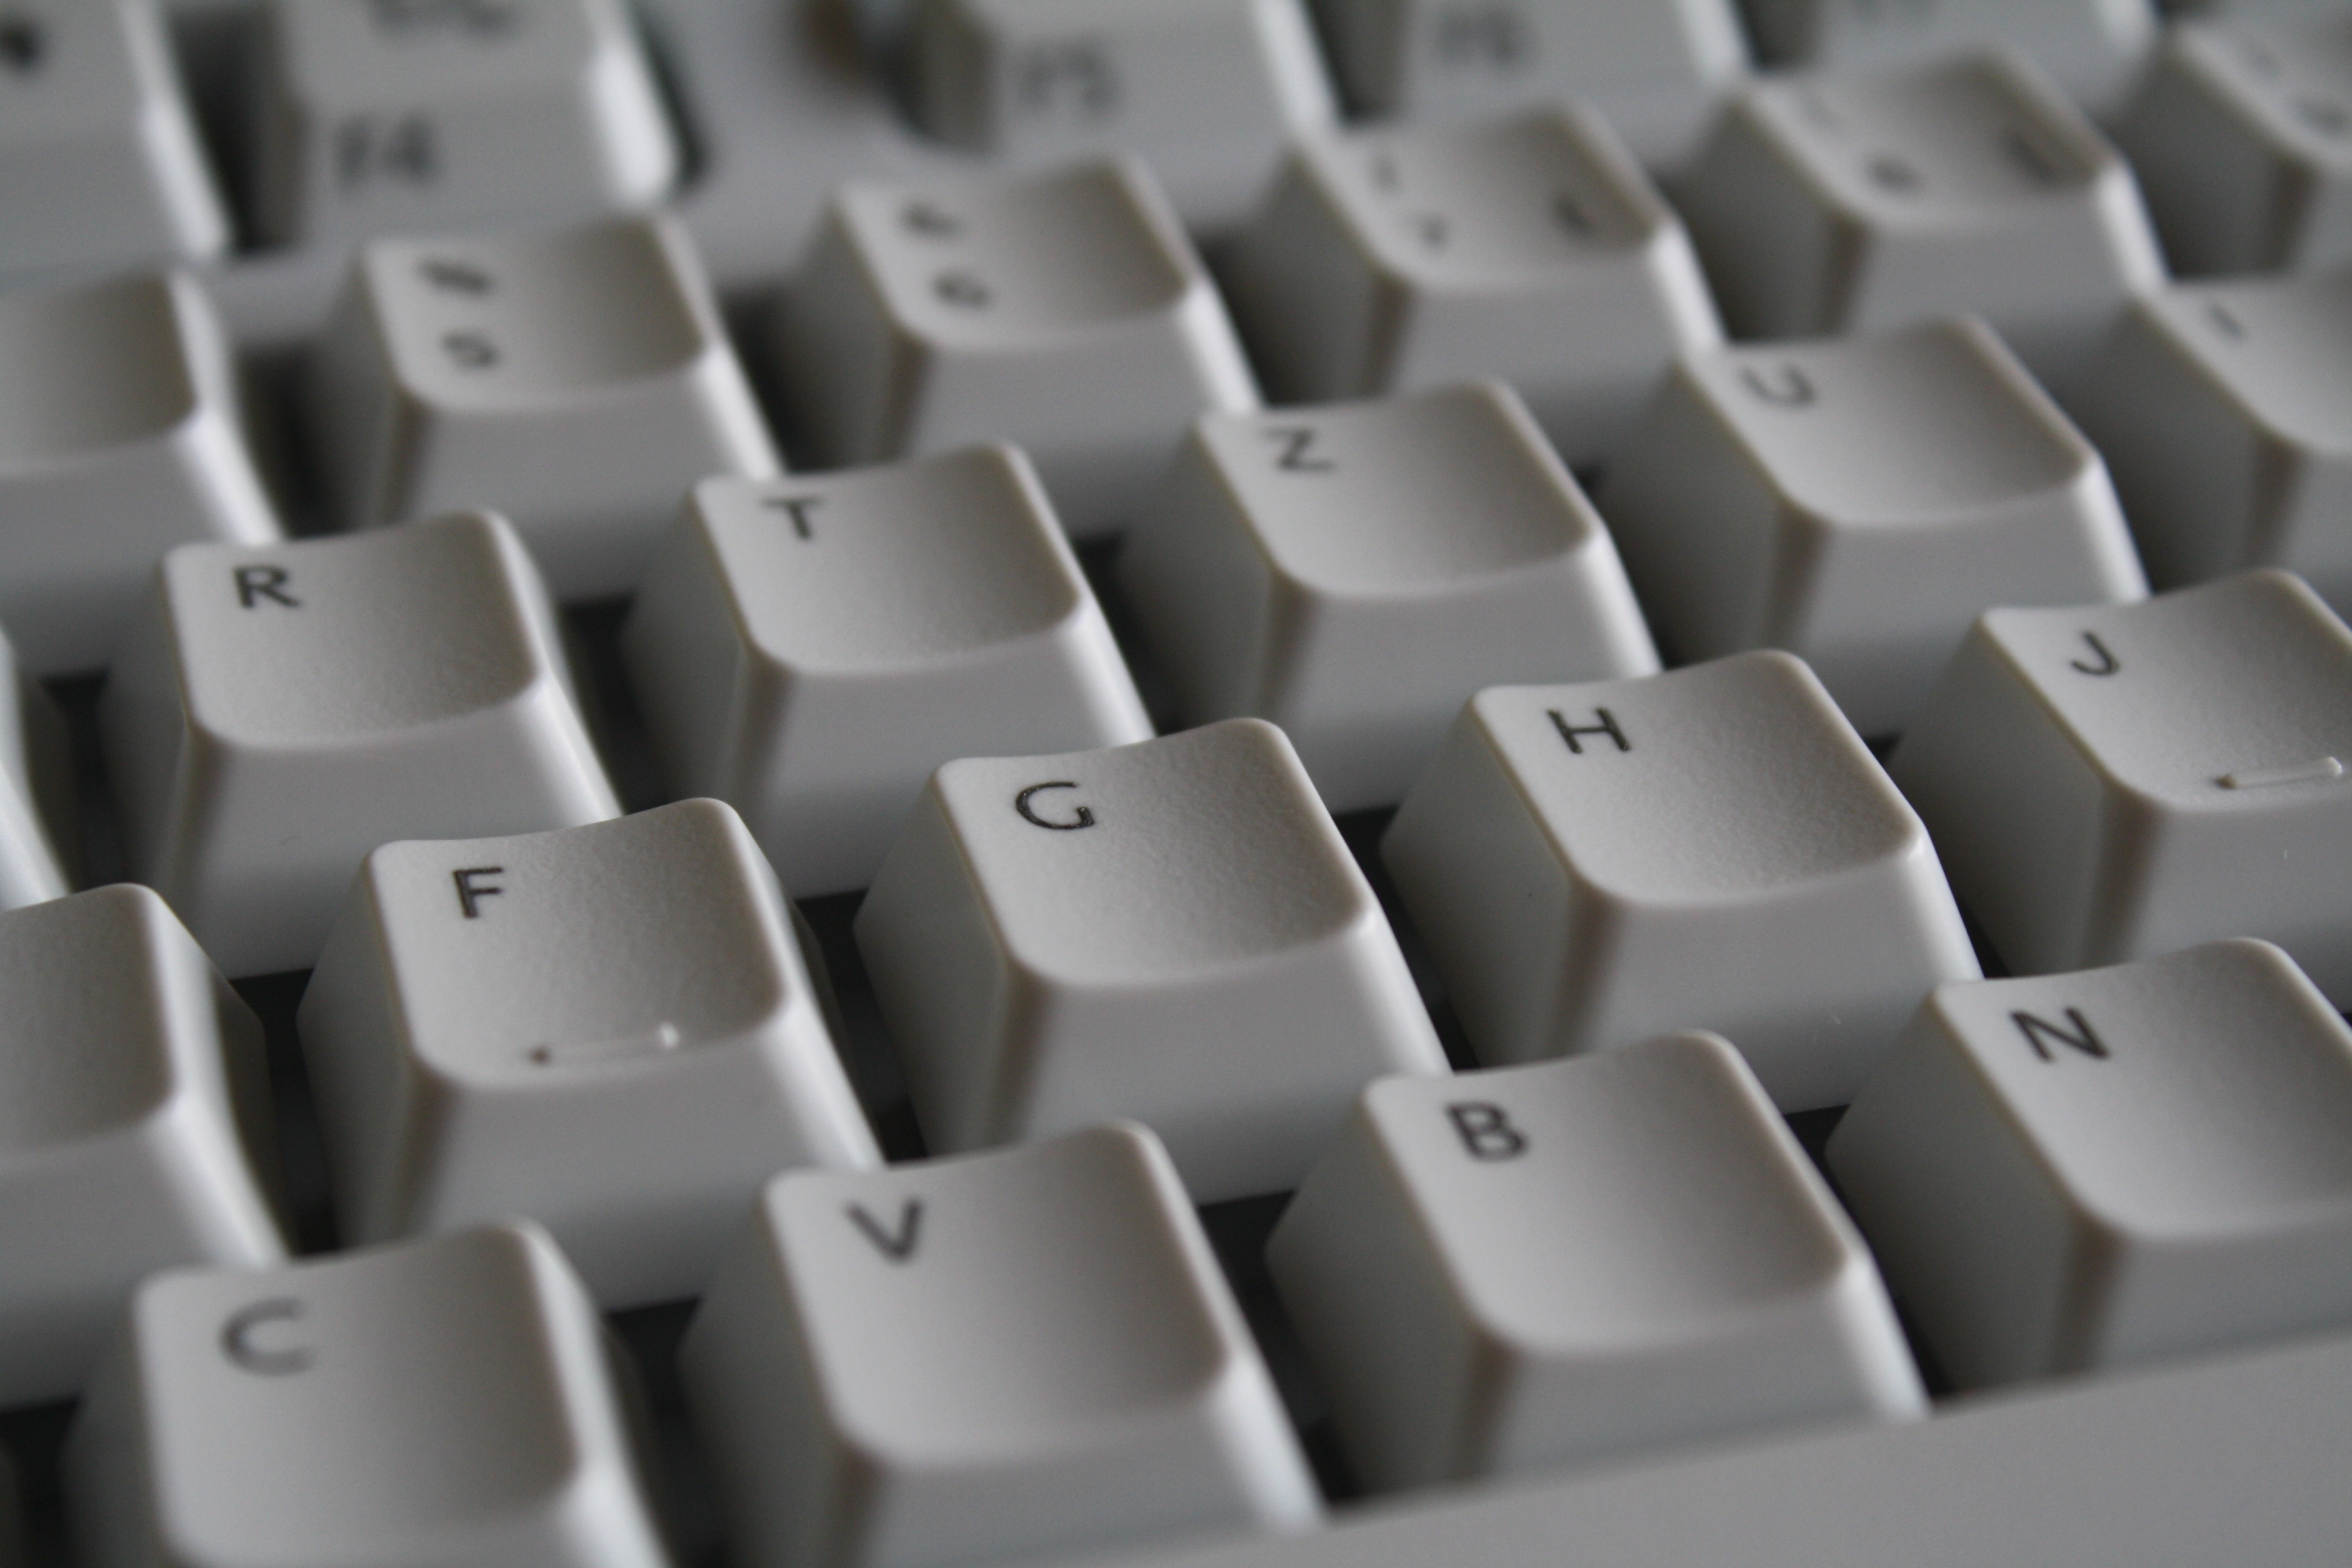
computer, word, keyboard, technology, white, close up, font, letters, hardware, multimedia, computer keyboard, electronic device, musical keyboard